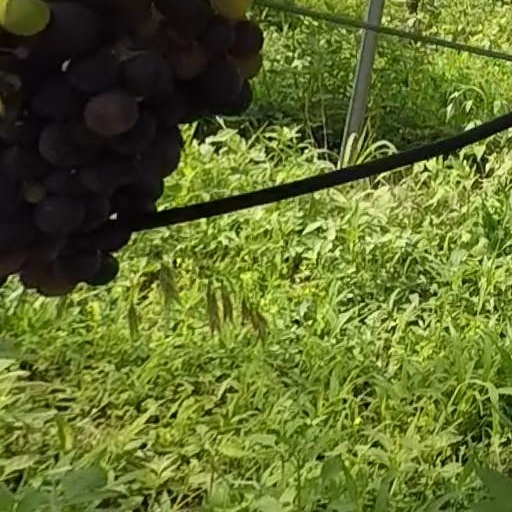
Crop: grape